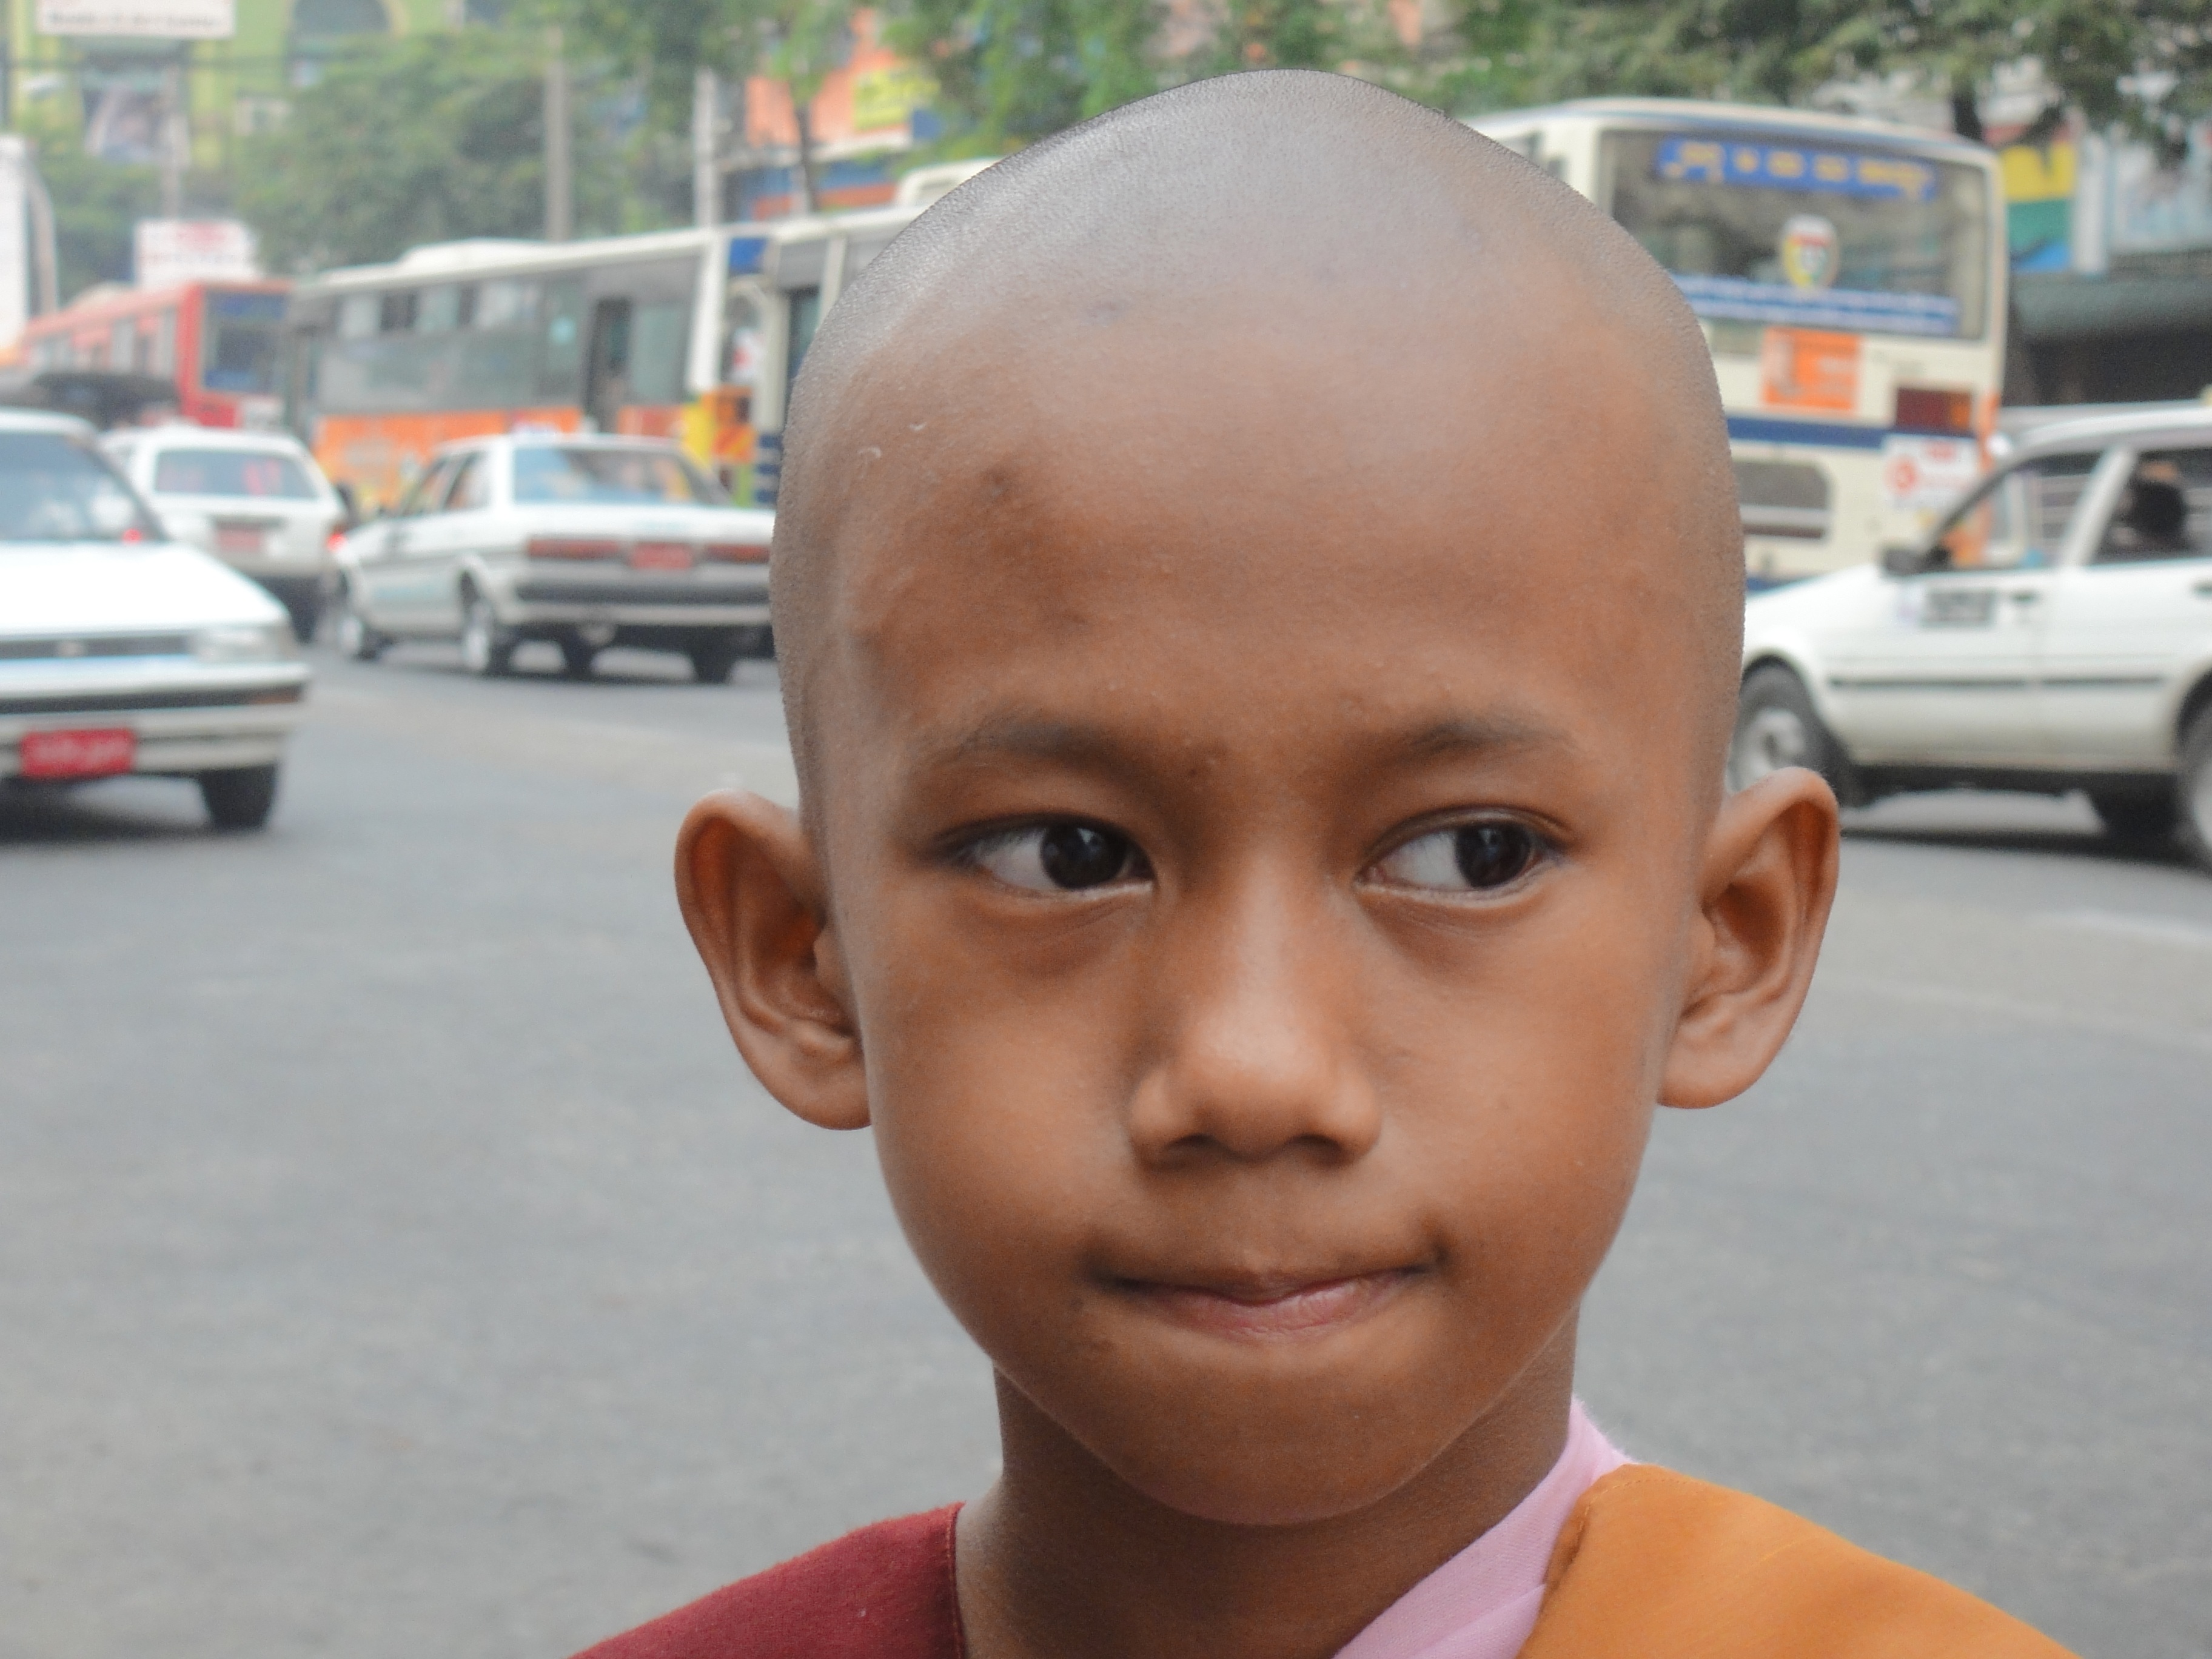
person, people, hair, boy, male, monk, buddhism, religion, child, facial expression, hairstyle, smile, face, faith, infant, toddler, head, myanmar, burma, faithful, human positions